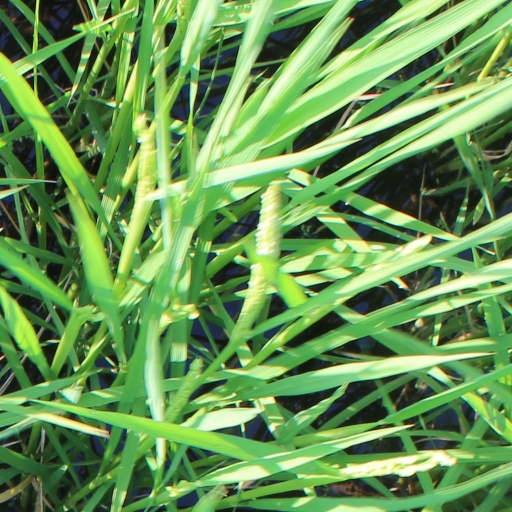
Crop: rice